Elizabeth Tulloch

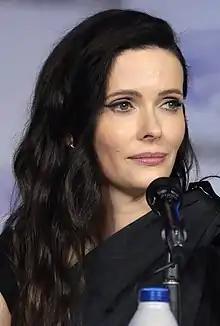
Tulloch in 2022

Elizabeth Tulloch, also known as Bitsie Tulloch, is an American actress. She is known for her roles as Juliette Silverton / Eve in the NBC television series "Grimm", and as Lois Lane in the 2021–24 DC Comics superhero drama television series "Superman & Lois", for which she has been nominated for a Saturn Award for Best Actress on Television twice.